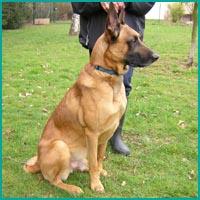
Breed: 233-n000071-malinois